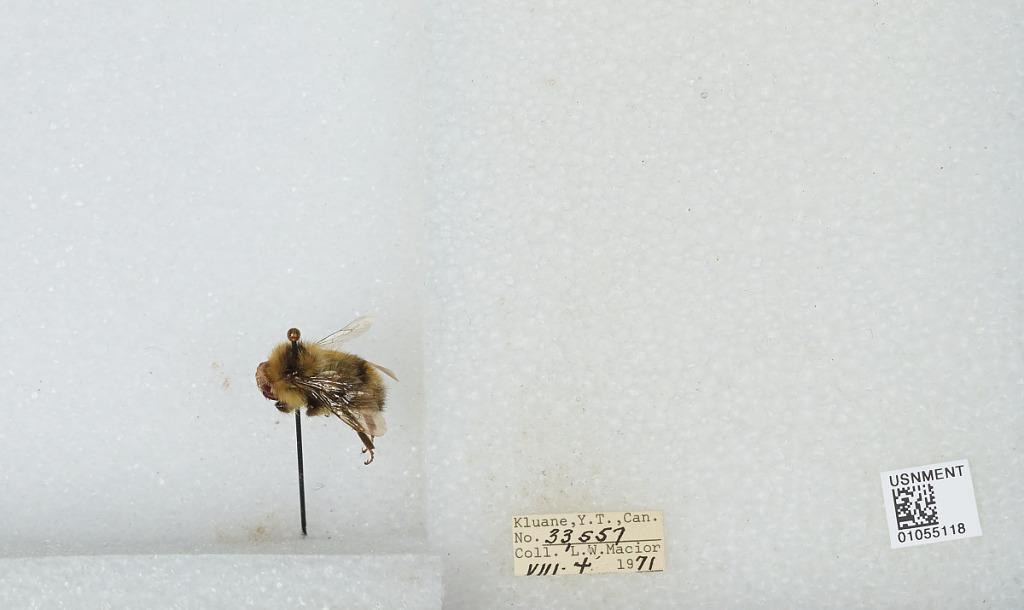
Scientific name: Bombus bifarius nearcticus
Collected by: L. Macior
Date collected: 1971-8-4
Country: Canada
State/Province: Yukon Territory
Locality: Kluane
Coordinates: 60.75, -139.5